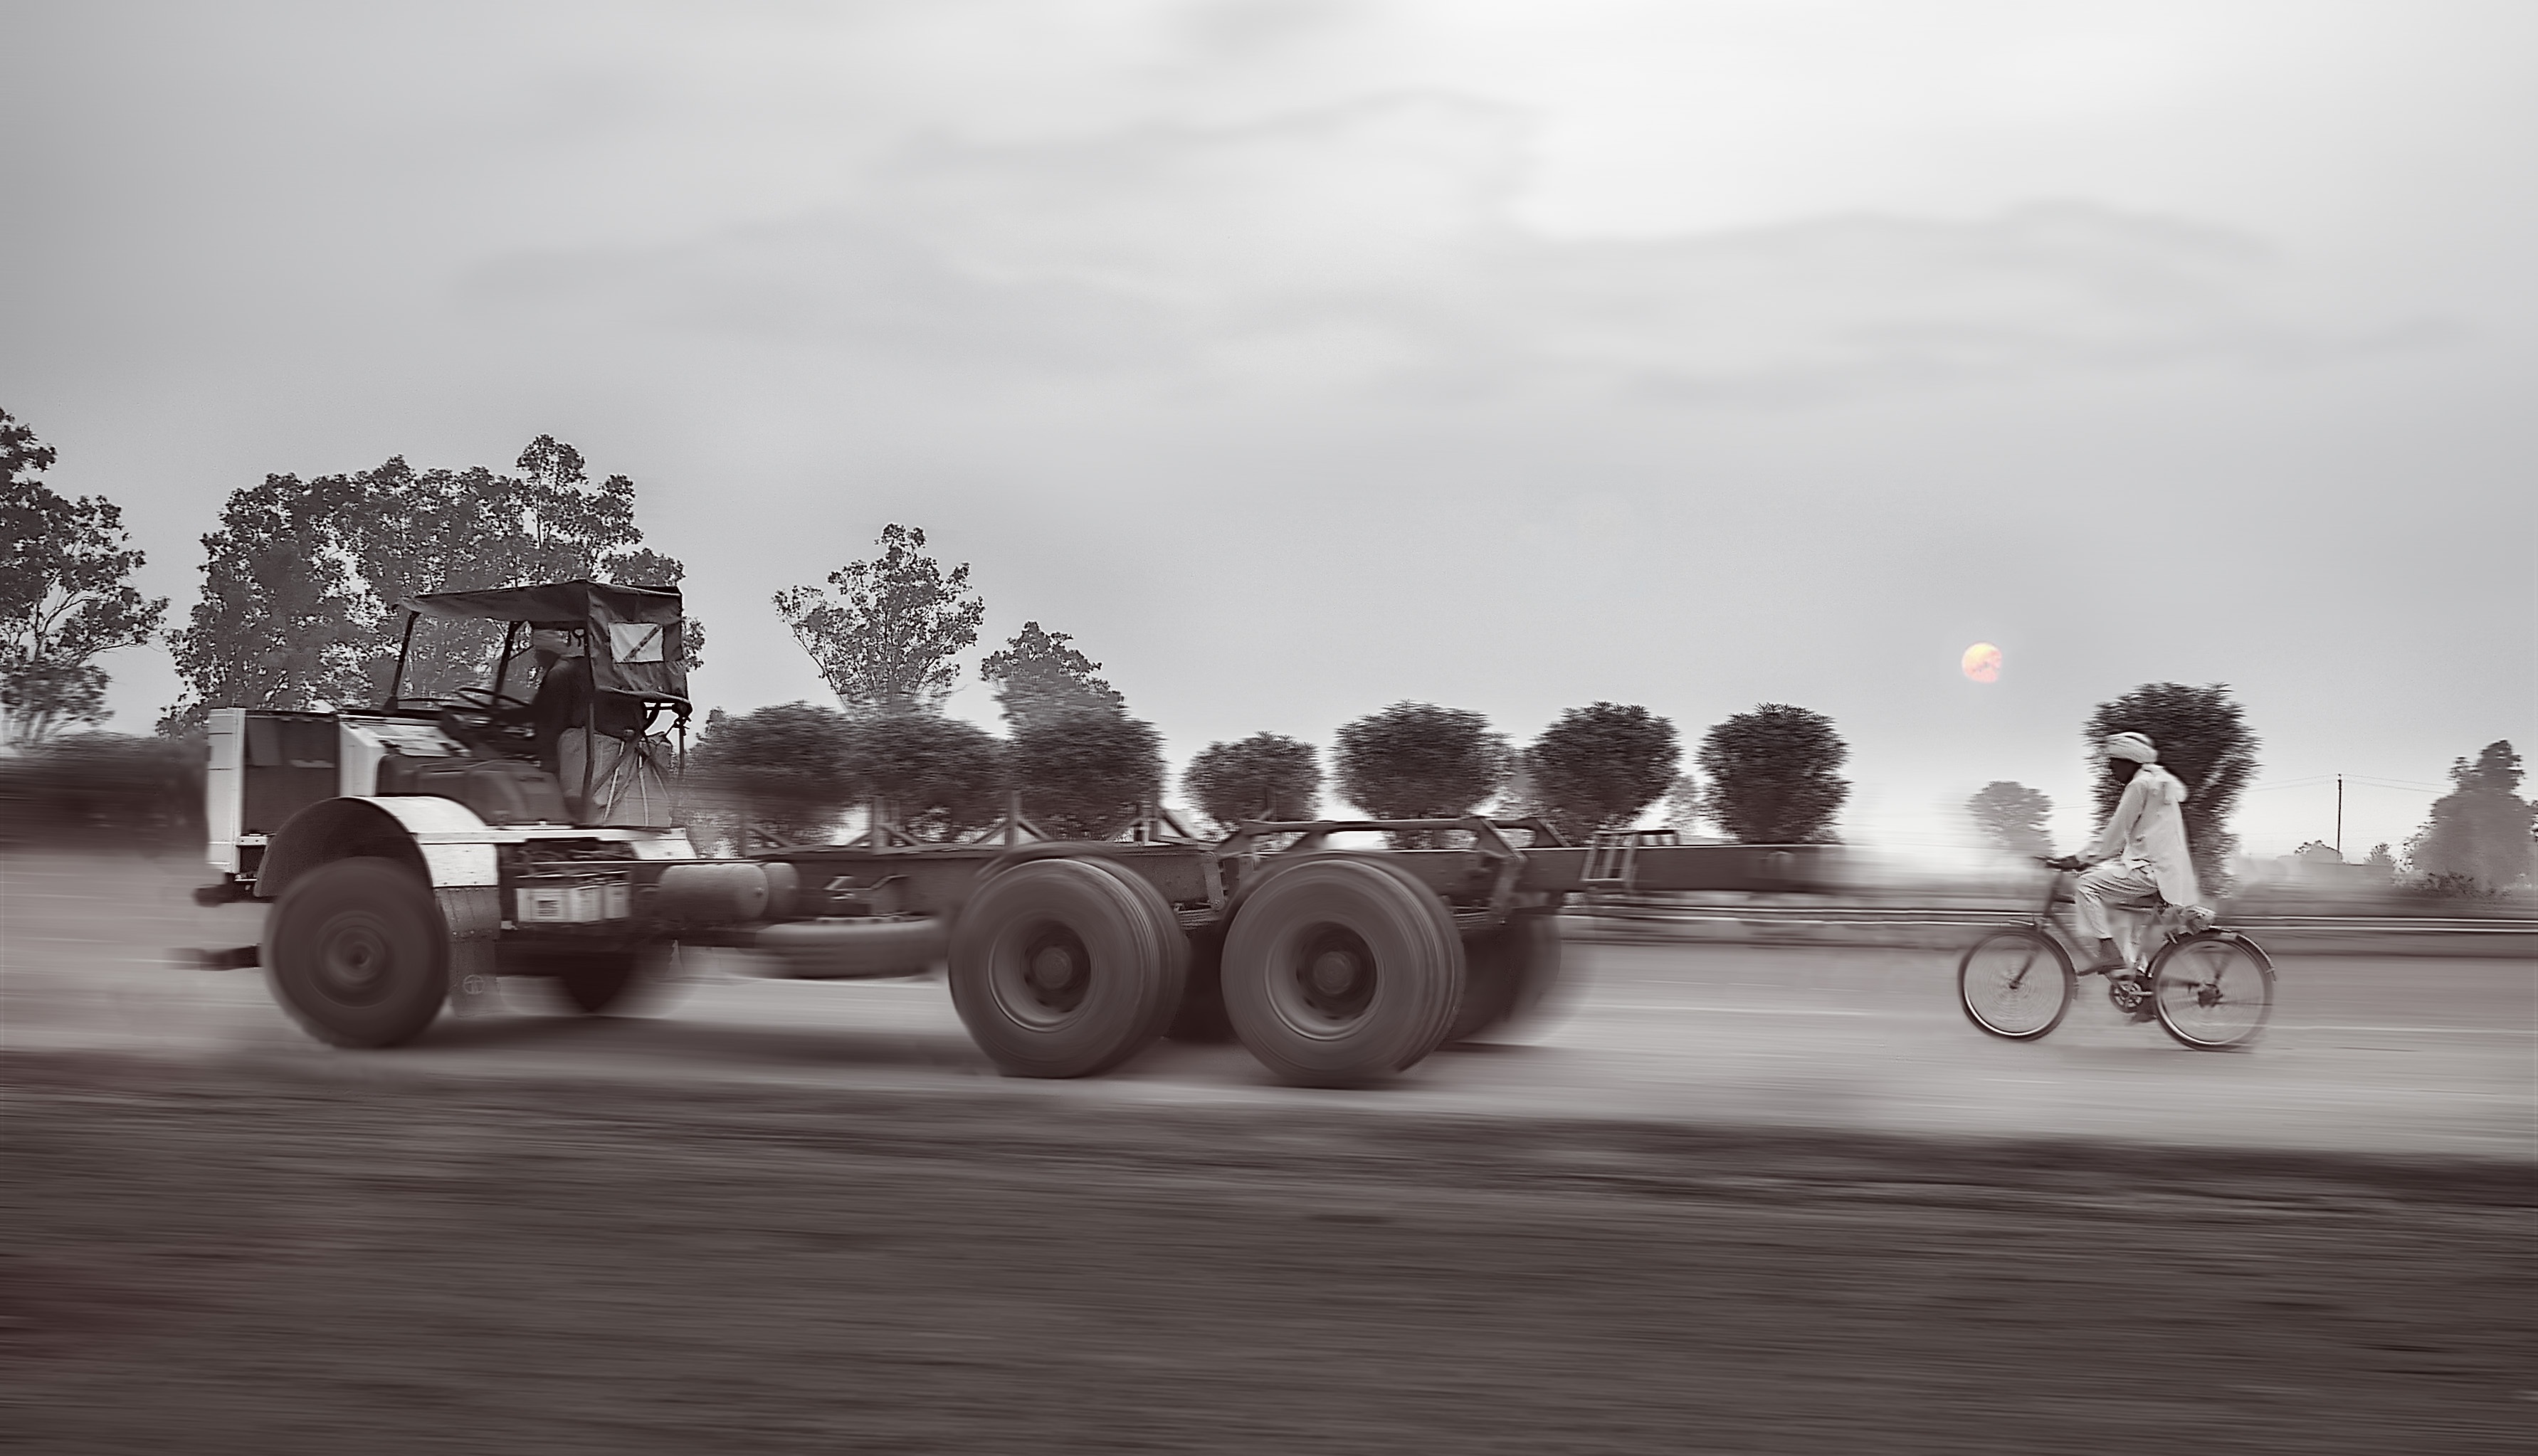
sun, road, traffic, morning, bike, dawn, asphalt, commute, transport, truck, vehicle, monochrome, lighting, race, scene, hurry, india, mood, morning hour, commercial vehicle, atmosphere of earth, truck tyres